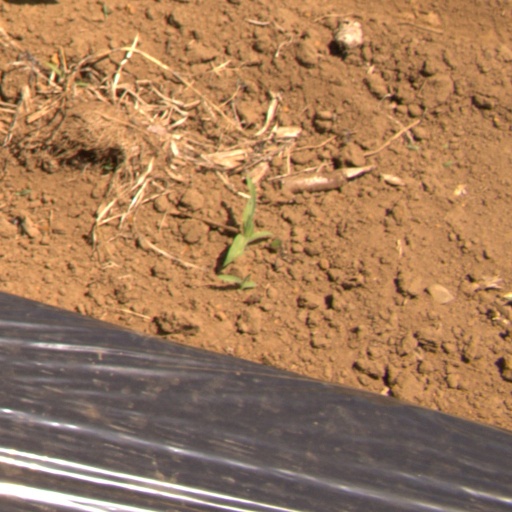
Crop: Jerusalem artichoke